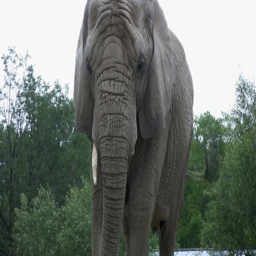
an elephant slowly walks towards the camera